Lawrence Lessig

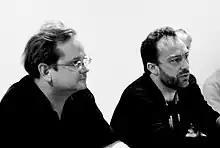
Lessig and Jimmy Wales at the iCommons iSummit07 in Dubrovnik

Lessig has long been known to be a supporter of net neutrality. In 2006, he testified before the U.S. Senate that he believed Congress should ratify Michael Powell's four Internet freedoms and add a restriction to access-tiering, i.e., he does not believe content providers should be charged different amounts. The reason is that the Internet, under the neutral end-to-end design is an invaluable platform for innovation, and the economic benefit of innovation would be threatened if large corporations could purchase faster service to the detriment of newer companies with less capital. However, Lessig has supported the idea of allowing ISPs to give consumers the option of different tiers of service at different prices. He was reported on CBC News as saying that he has always been in favour of allowing internet providers to charge differently for consumer access at different speeds. He said, "Now, no doubt, my position might be wrong. Some friends in the network neutrality movement as well as some scholars believe it is wrong—that it doesn't go far enough. But the suggestion that the position is 'recent' is baseless. If I'm wrong, I've always been wrong."